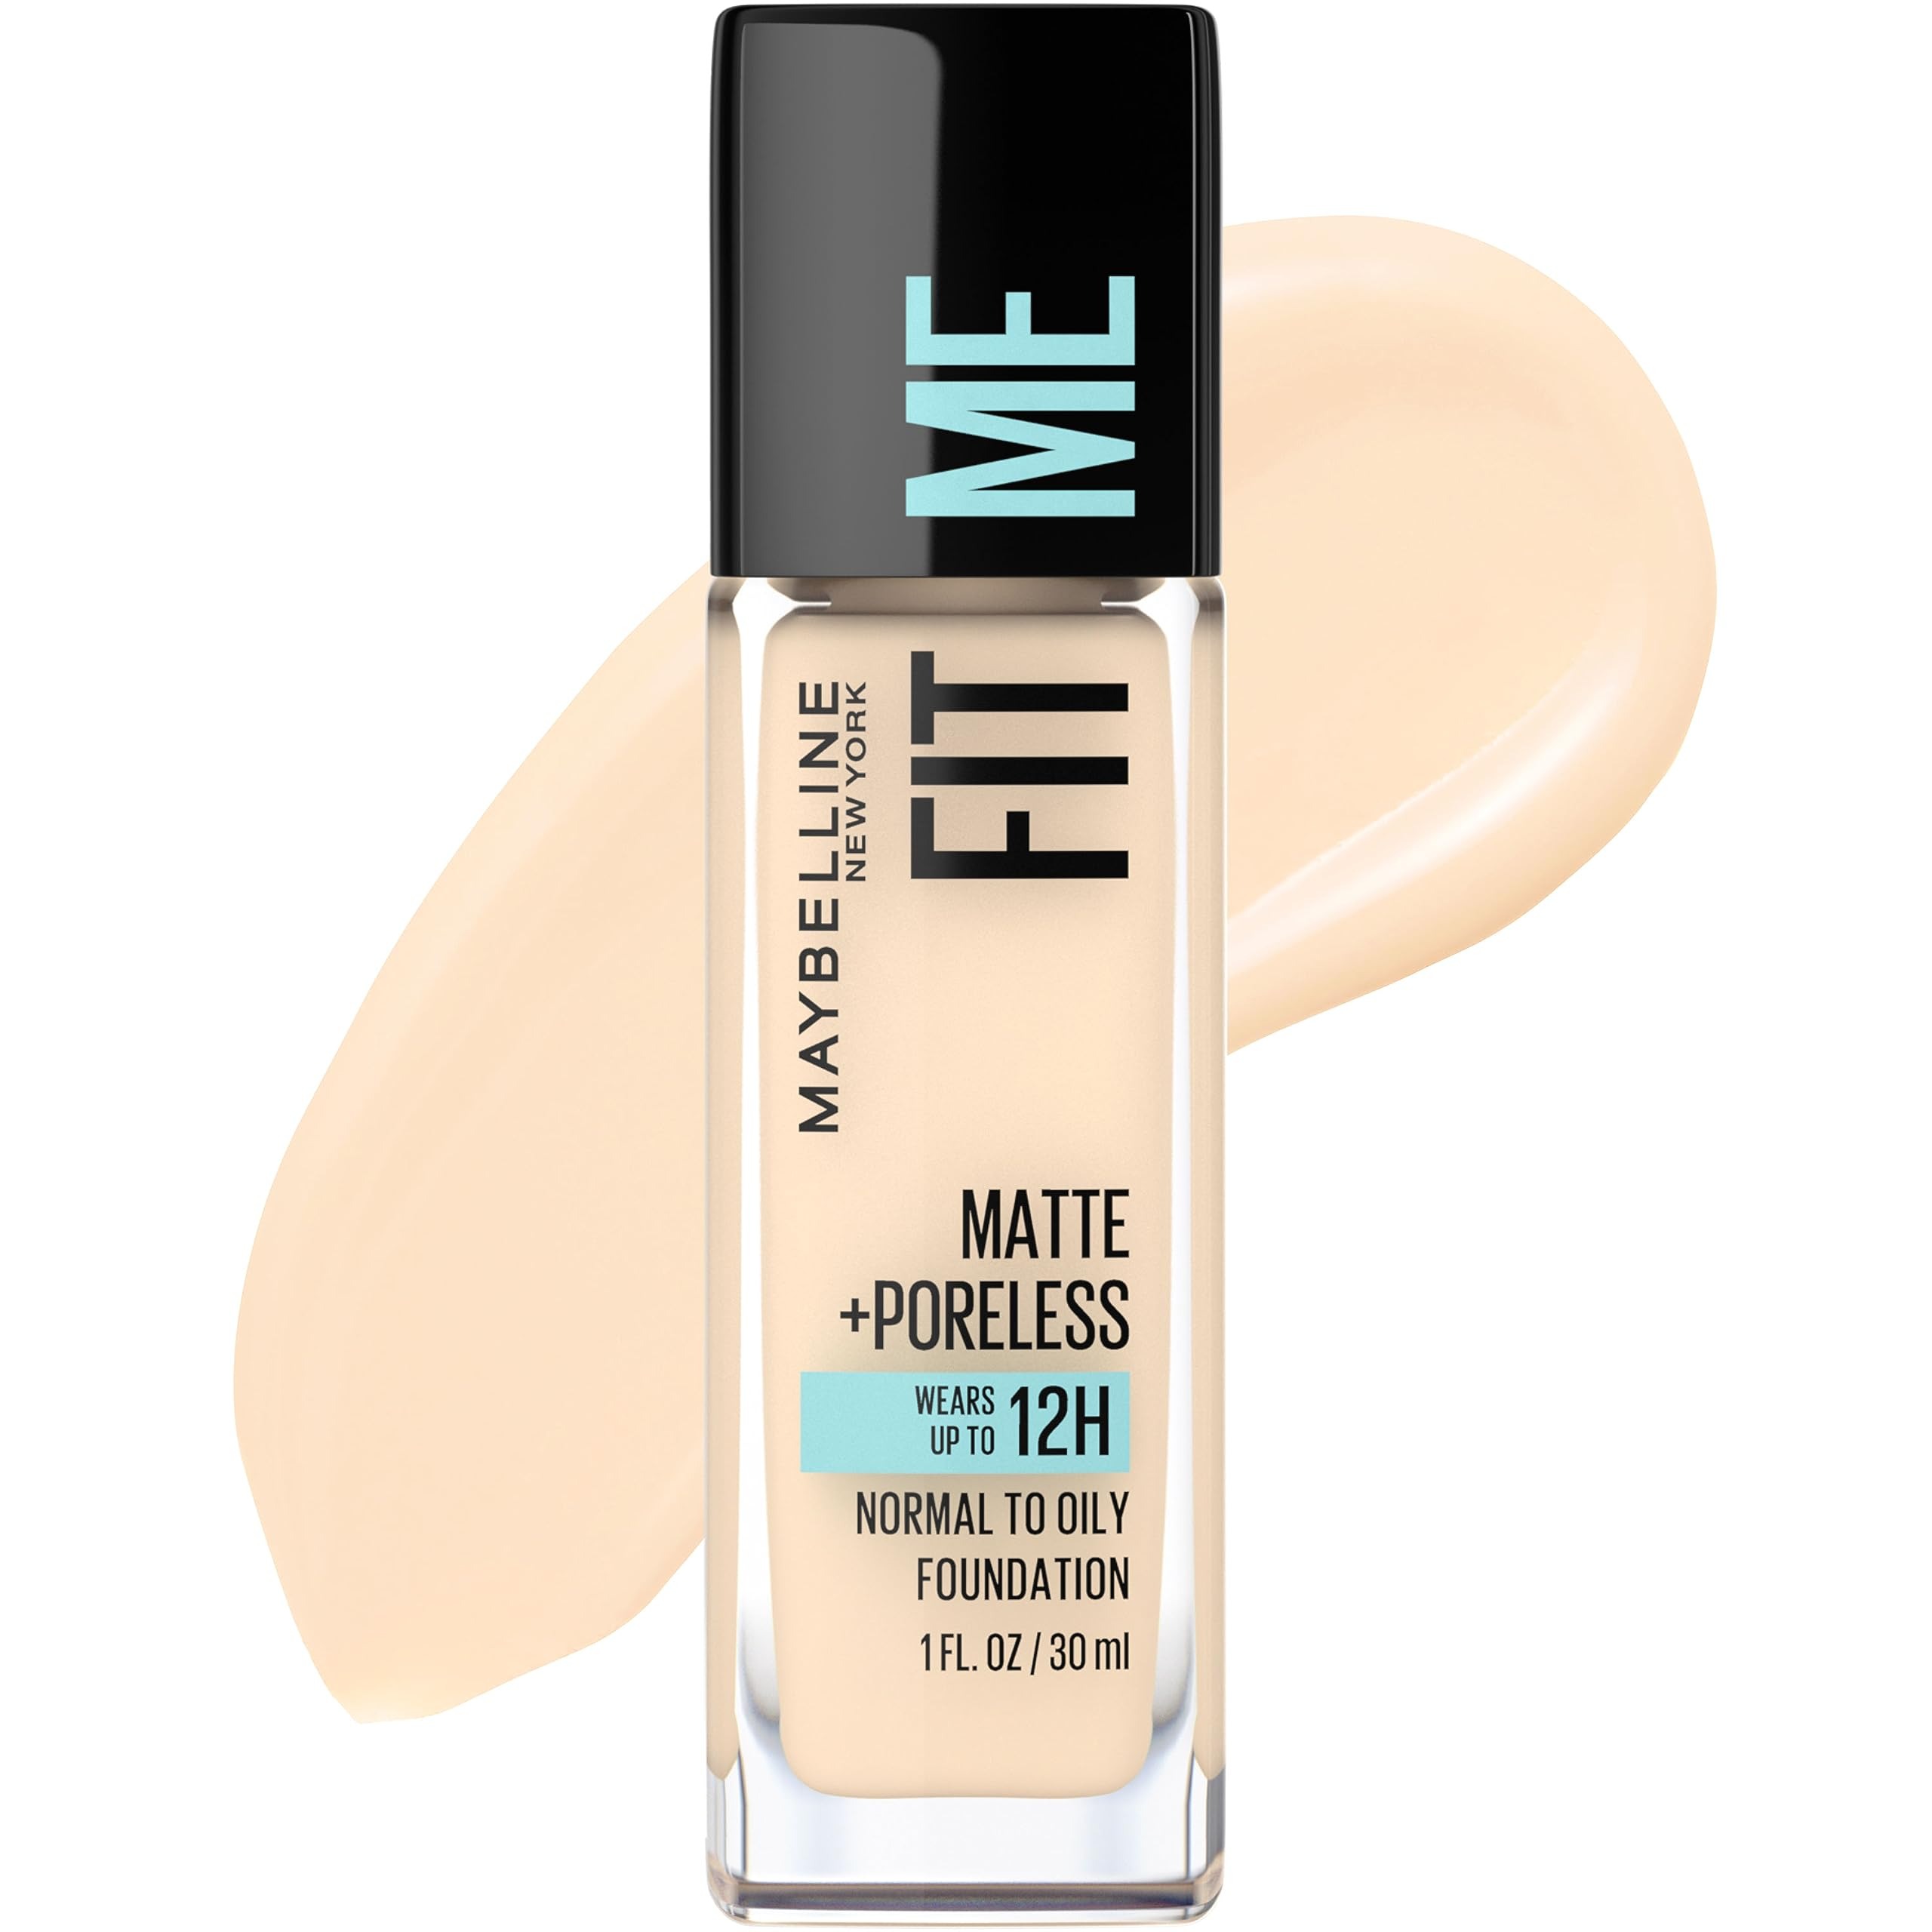
Item Name: Maybelline New York Fit Me Matte + Pore Less Foundation, Porcelain, 1 Fluid Ounce
Bullet Point 1: Ultra-Lightweight foundation for normal to oily skin
Bullet Point 2: Tone plus texture-fitting foundation for the ultimate natural fit
Bullet Point 3: Erases pores and matches natural tone
Value: 1.0
Unit: Fl Oz

Price: 10.99